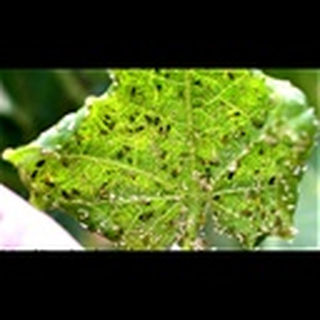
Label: cotton_aphids